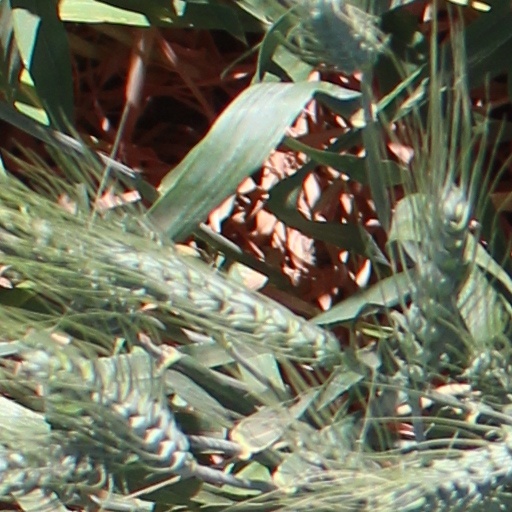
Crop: wheat